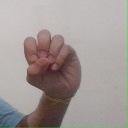
अक्षर: उ